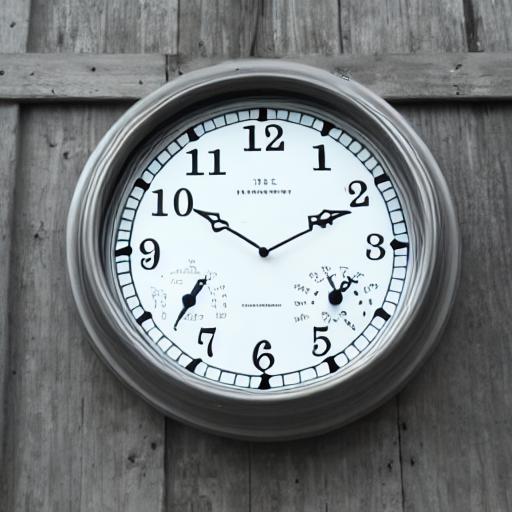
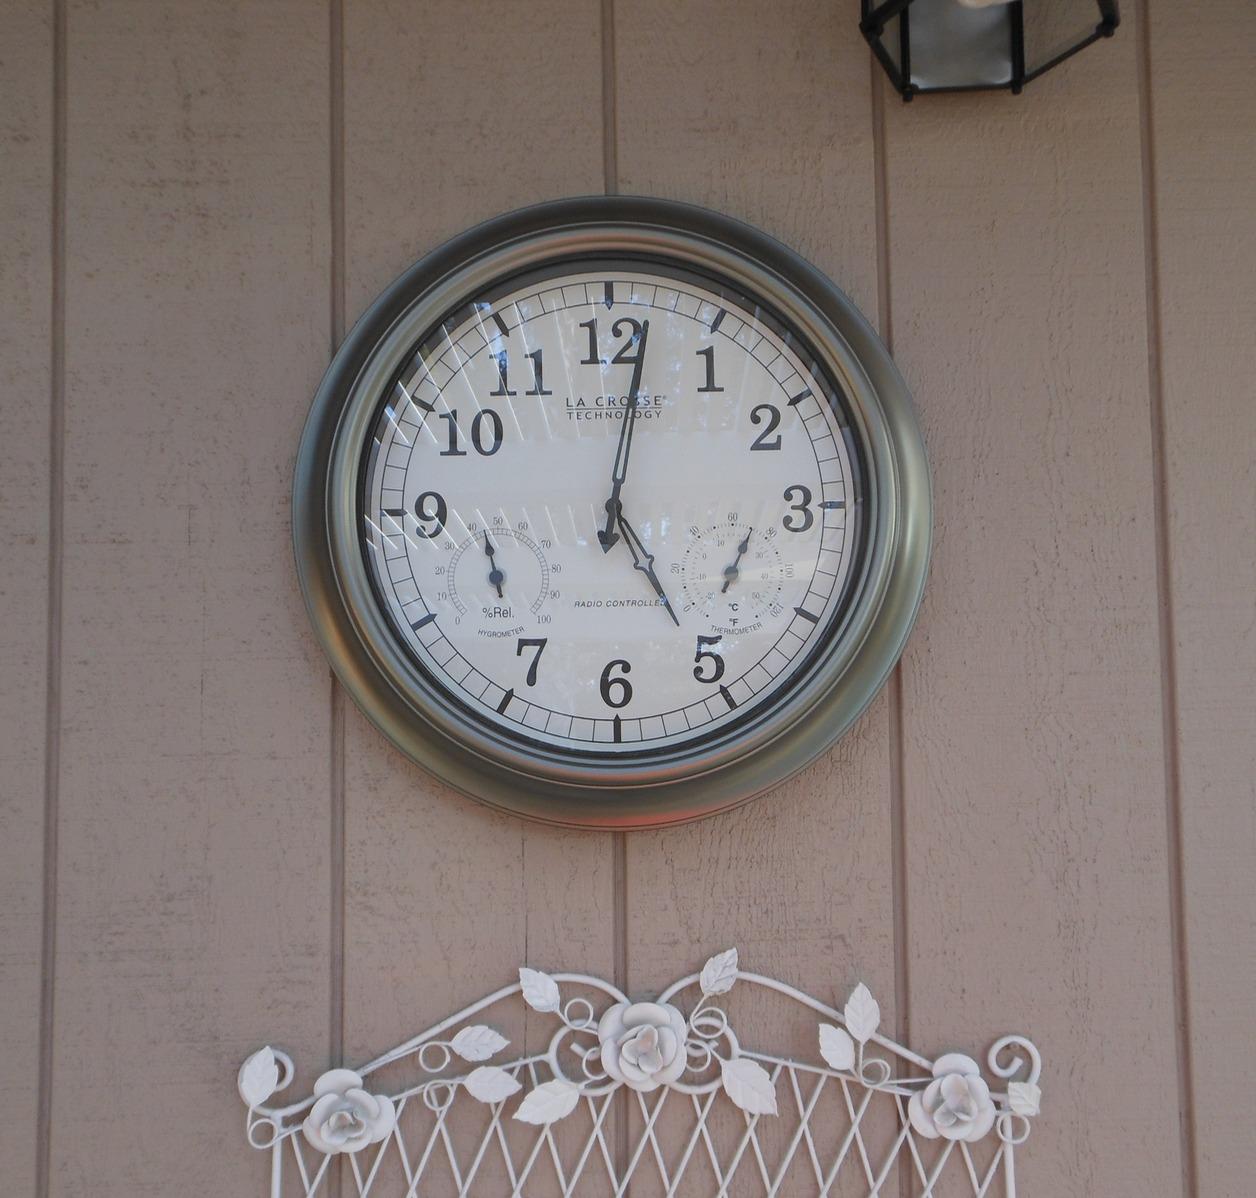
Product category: clock
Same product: no